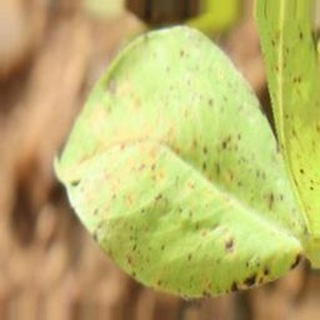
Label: groundnut_late_leaf_spot